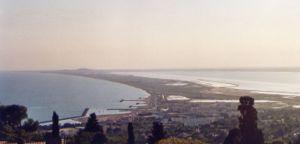
Description: Littoral héraultais, entre mer et étangs. France, Hérault. Ici: Le Lido, entre Sète et Agde (dont on aperçoit le Mont St Loup au fond). Bande de terre séparant la Mer Méditerranée du Bassin de Thau (à droite).
L’Hérault est un département français de la région Occitanie qui tire son nom de l'Hérault, un fleuve côtier qui le traverse. Les habitants sont nommés les Héraultais. L'Insee et la Poste lui attribuent le code 34. Sa préfecture est Montpellier.
Le canton de Sète-2 est un ancien canton situé dans l'Hérault, dans l'Arrondissement de Montpellier. Le décret du 26 février 2014 a fusionné le canton de Sète-2 avec le canton de Sète-1 pour créer le Canton de Sète.